Geoffrey Colby

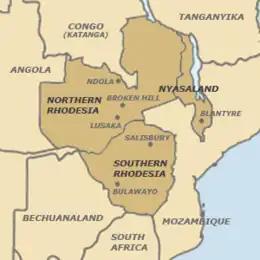
Federation of Rhodesia and Nyasaland

Colby was opposed to the creation of the Federation of Rhodesia and Nyasaland against the wish of African leaders such as James Frederick Sangala.